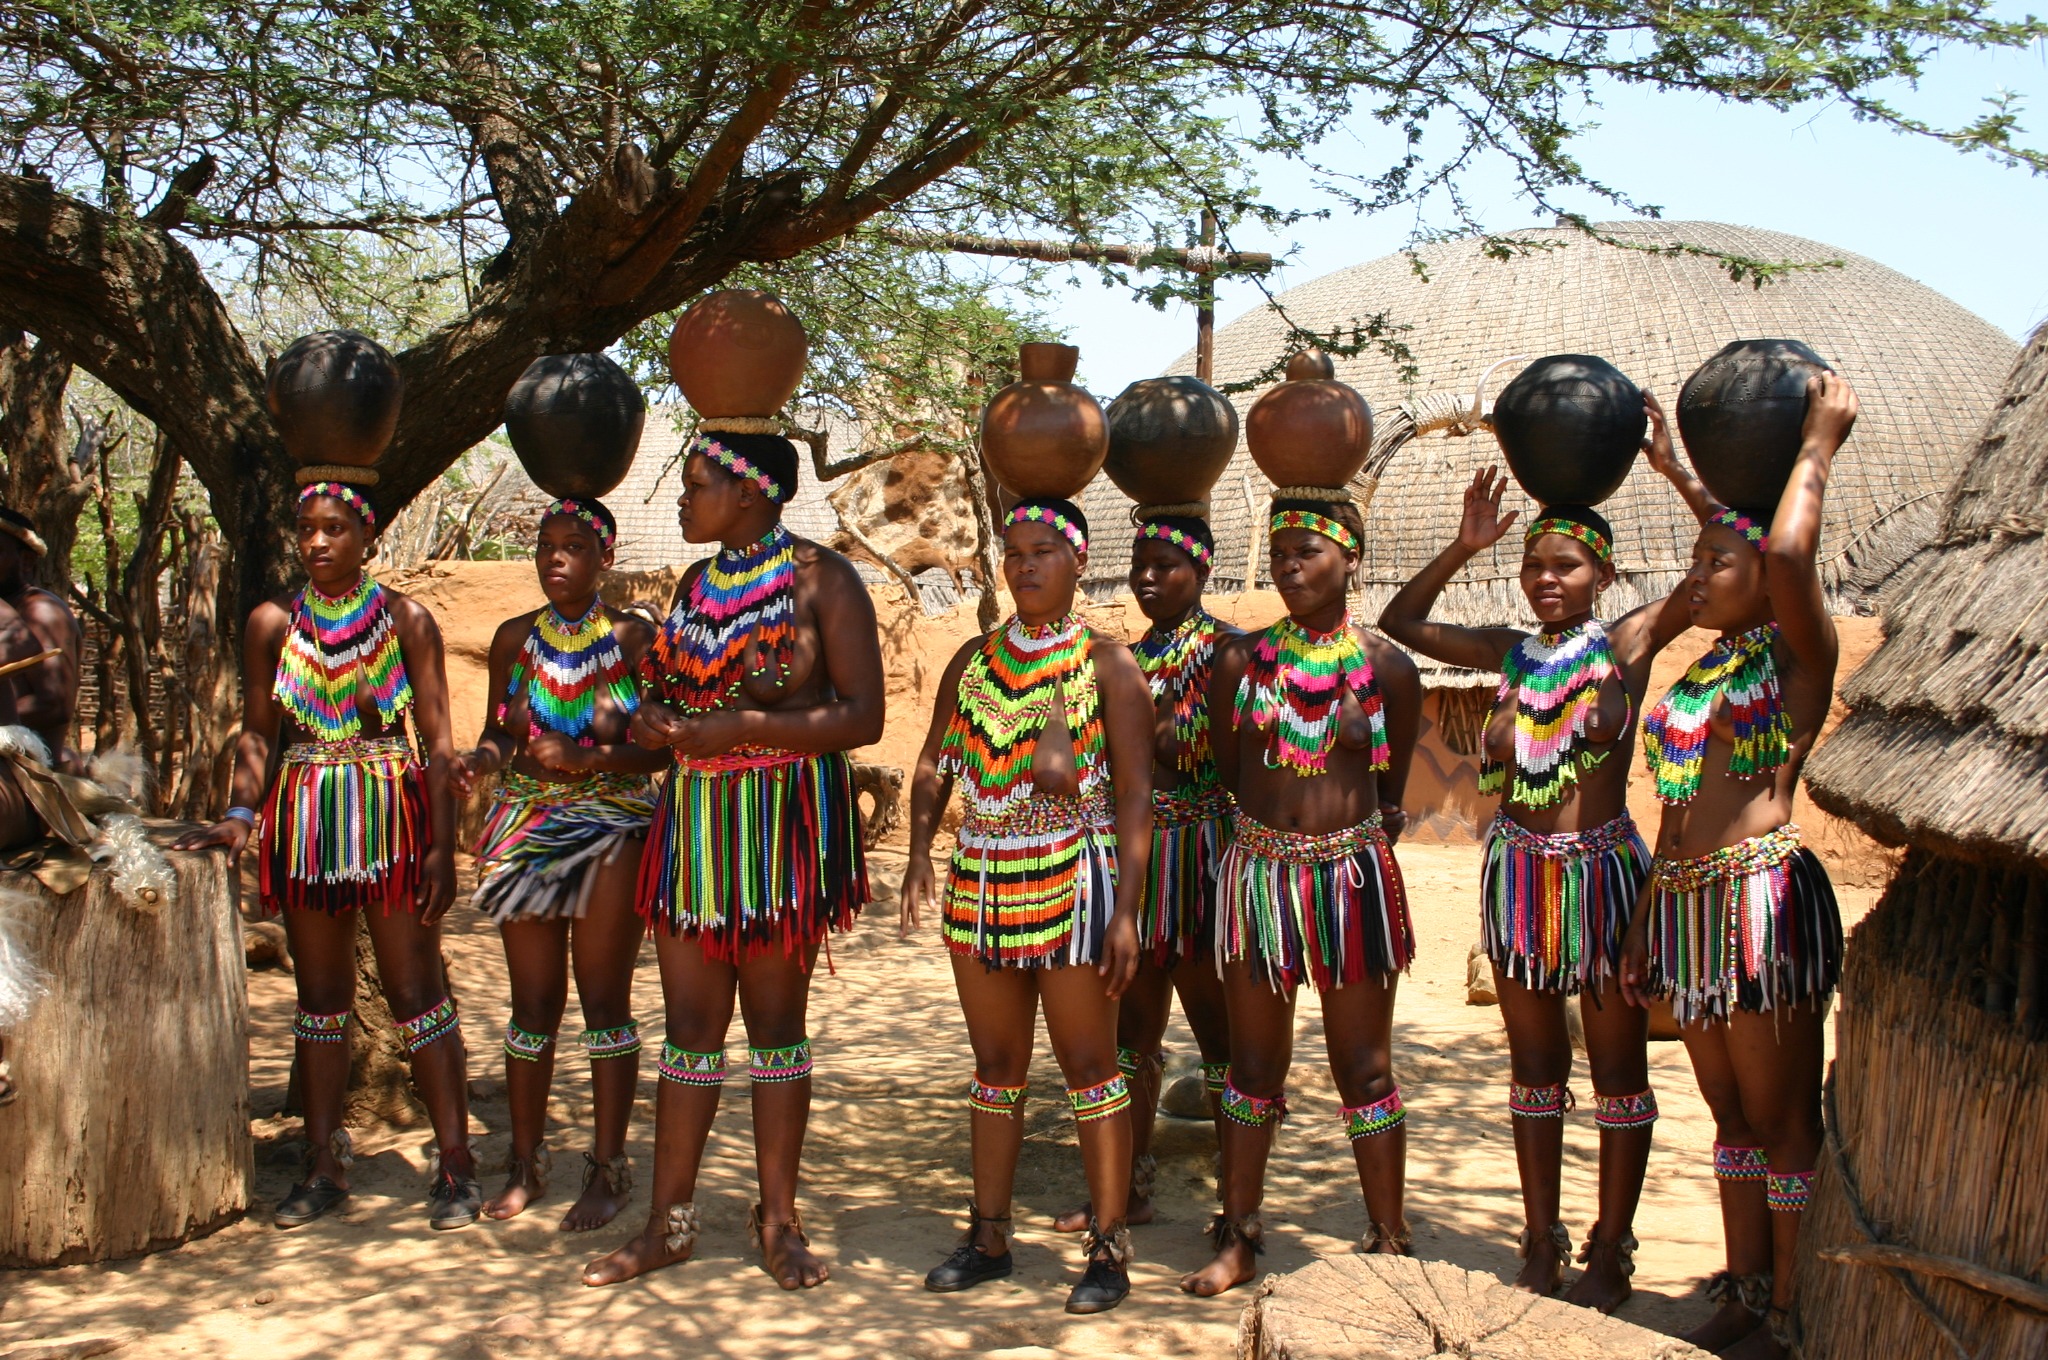
people, girl, tribe, tradition, south africa, swaziland